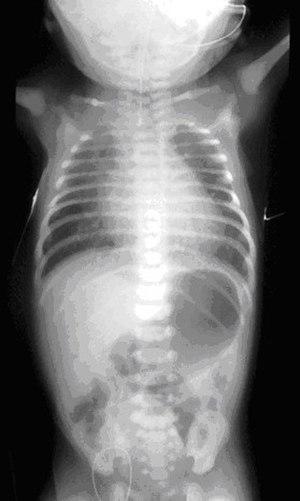
L'atrésie de l'œsophage est une malformation congénitale qui consiste en l'interruption de l'œsophage.